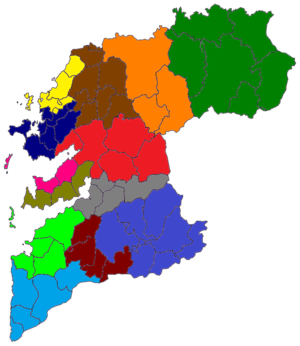
La province de Pontevedra dispose de treize districts judiciaires, qui constituent le deuxième niveau territorial de l'administration de la justice en Espagne.
Le district judiciaire de Pontevedra est un des treize districts judiciaires qui composent la province de Pontevedra. Le district de Pontevedra est le district numéro 4 de sa province. Il englobe 113.749 habitants dans 5 communes, sur une superficie totale de 565,43 km² dont le siège est fixé à Pontevedra.